Lincoln Continental Mark V

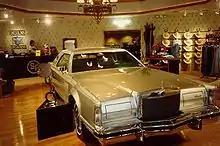
Jock Ewing's 1977 Continental Mark V from the television series "Dallas"

The exterior design of the Mark V began life in the late 1960s, as an alternative design proposal for what would become the Continental Mark IV. During development, engineers intended for the vehicle to use especially wide Michelin tires, leading to an increase in the flare of the wheel openings, which remained even though the wider tires were deleted from the development program.